Iberian barbel

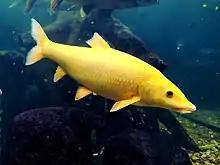
Yellow specimen

"L. comizo" is endemic to the Iberian Peninsula, where it occurs in both Portugal and Spain. It inhabits the slow-moving middle and lower parts of rivers and reservoirs in the Tagus' and the Guadiana Rivers' drainage basins. Its habitat are deep and almost stagnant waters with abundant aquatic vegetation.